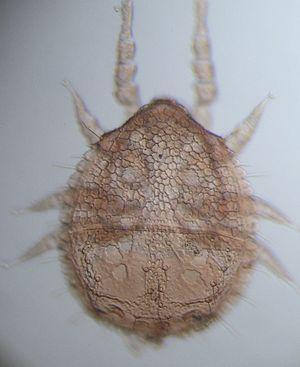
Les Epicriiae Vitzthum, 1938 sont une sous-cohorte d'acariens Mesostigmata. Elle contient trois familles et 250 espèces.